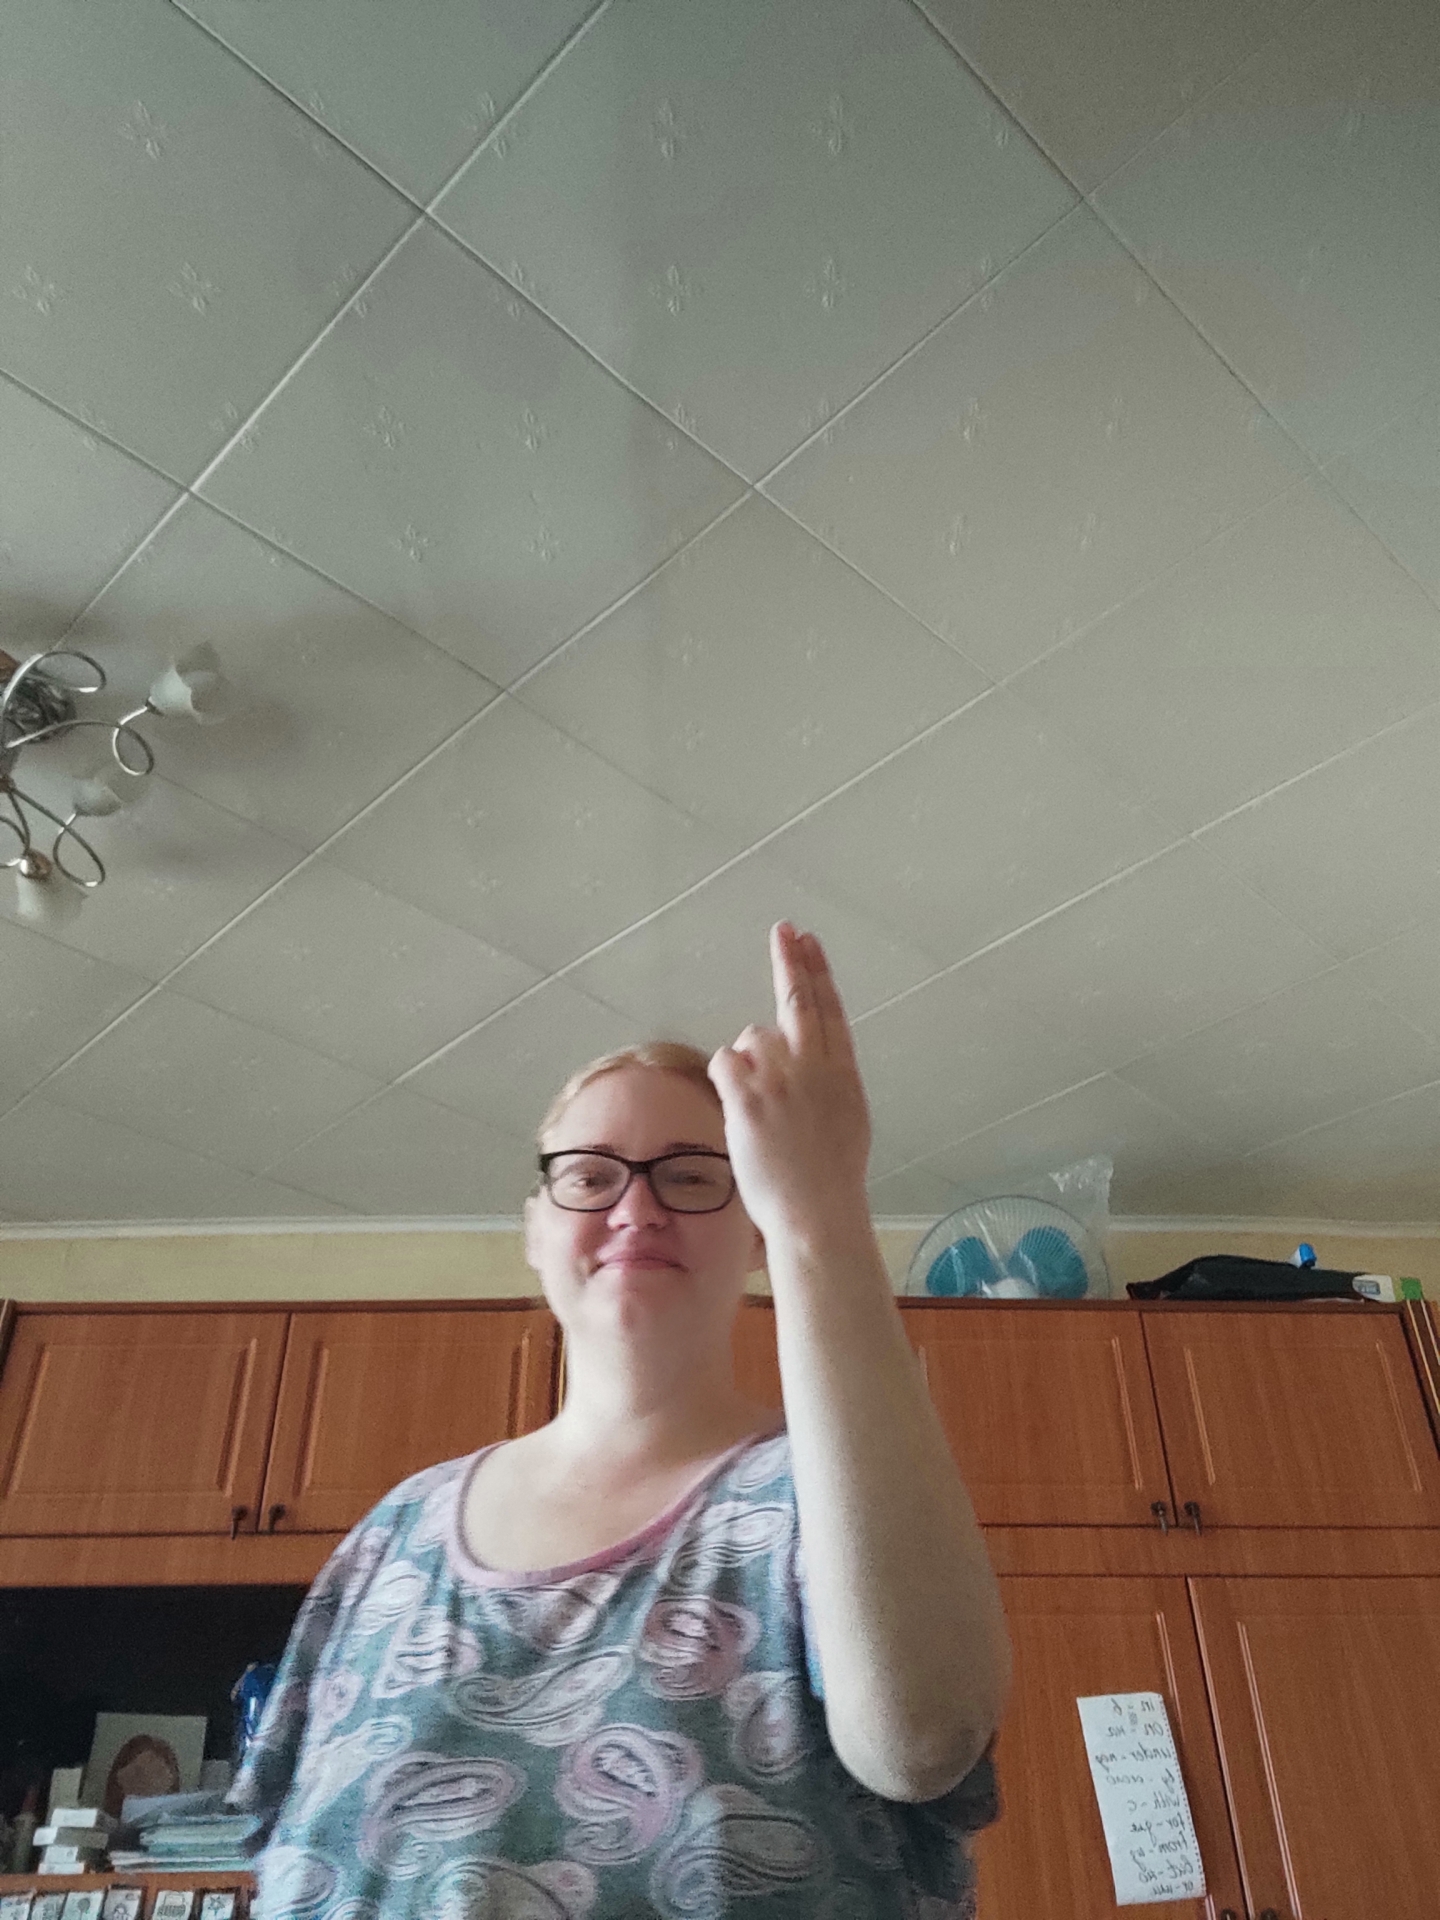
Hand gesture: two_up_inverted